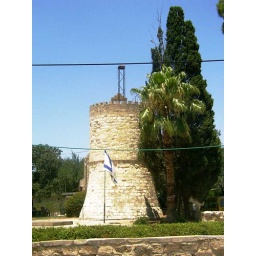
The water tower built by templer settlers in Beth-Lehem HaGlilit.